Tamale, Ghana

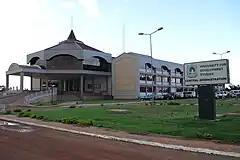
University for Development Studies (UDS)

Although Tamale doesn't have a mayor on its own, the municipal has a mayor–council form of government. The mayor is appointed by the president of Ghana and approved by the town council, the Tamale Metropolitan Assembly. Although, suggestions have been made by residents to increase accountability of the office by having the mayor elected. The current mayor of the municipality is Hon. Sule Salifu.